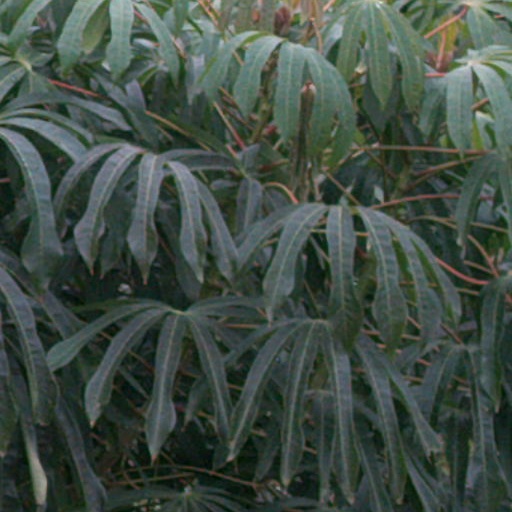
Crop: cassava